Religion of the Indus Valley Civilisation

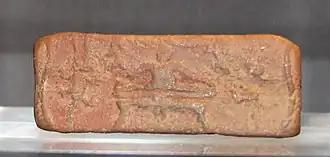
Triangular prism sealing, depicting a male cult figure seated in a yogic posture on a throne, a bull-like animal, and five characters in the Indus script. From Mohenjo-daro, Mature Harrapean period, c. 2600-1900 BC. Ashmolean Museum.

Some scholars of Yoga – Karel Werner, Thomas McEvilley et al – have since used it to trace back the roots of Yoga to IVC. However, Geoffrey Samuel, writing in 2008, rejects Marshall's theory as mere anachronistic speculation and goes on to reject that yoga has its roots in IVC, as does Andrea R. Jain (2016) in "Selling Yoga". Paleontologist-cum-Indologist Alexandra Van Der Geer, in her 2008 survey of Indian mammals in art, comments the figure to remain "unknown" until the script is deciphered. Samuel as well as Wendy Doniger had taken a similar stance. Kenoyer (as well as Michael Witzel) now consider the image to be an instance of Lord of the Beasts found in Eurasian neolithic mythology or the widespread motif of the Master of Animals found in ancient Near Eastern and Mediterranean art, and the many other traditions of horned deities.